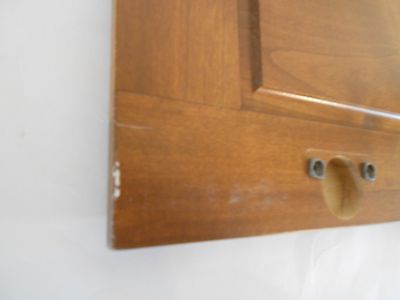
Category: cabinet